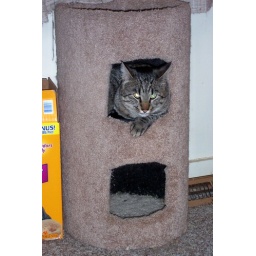
Benjamin in or on the cat tower